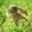
Label: rabbit